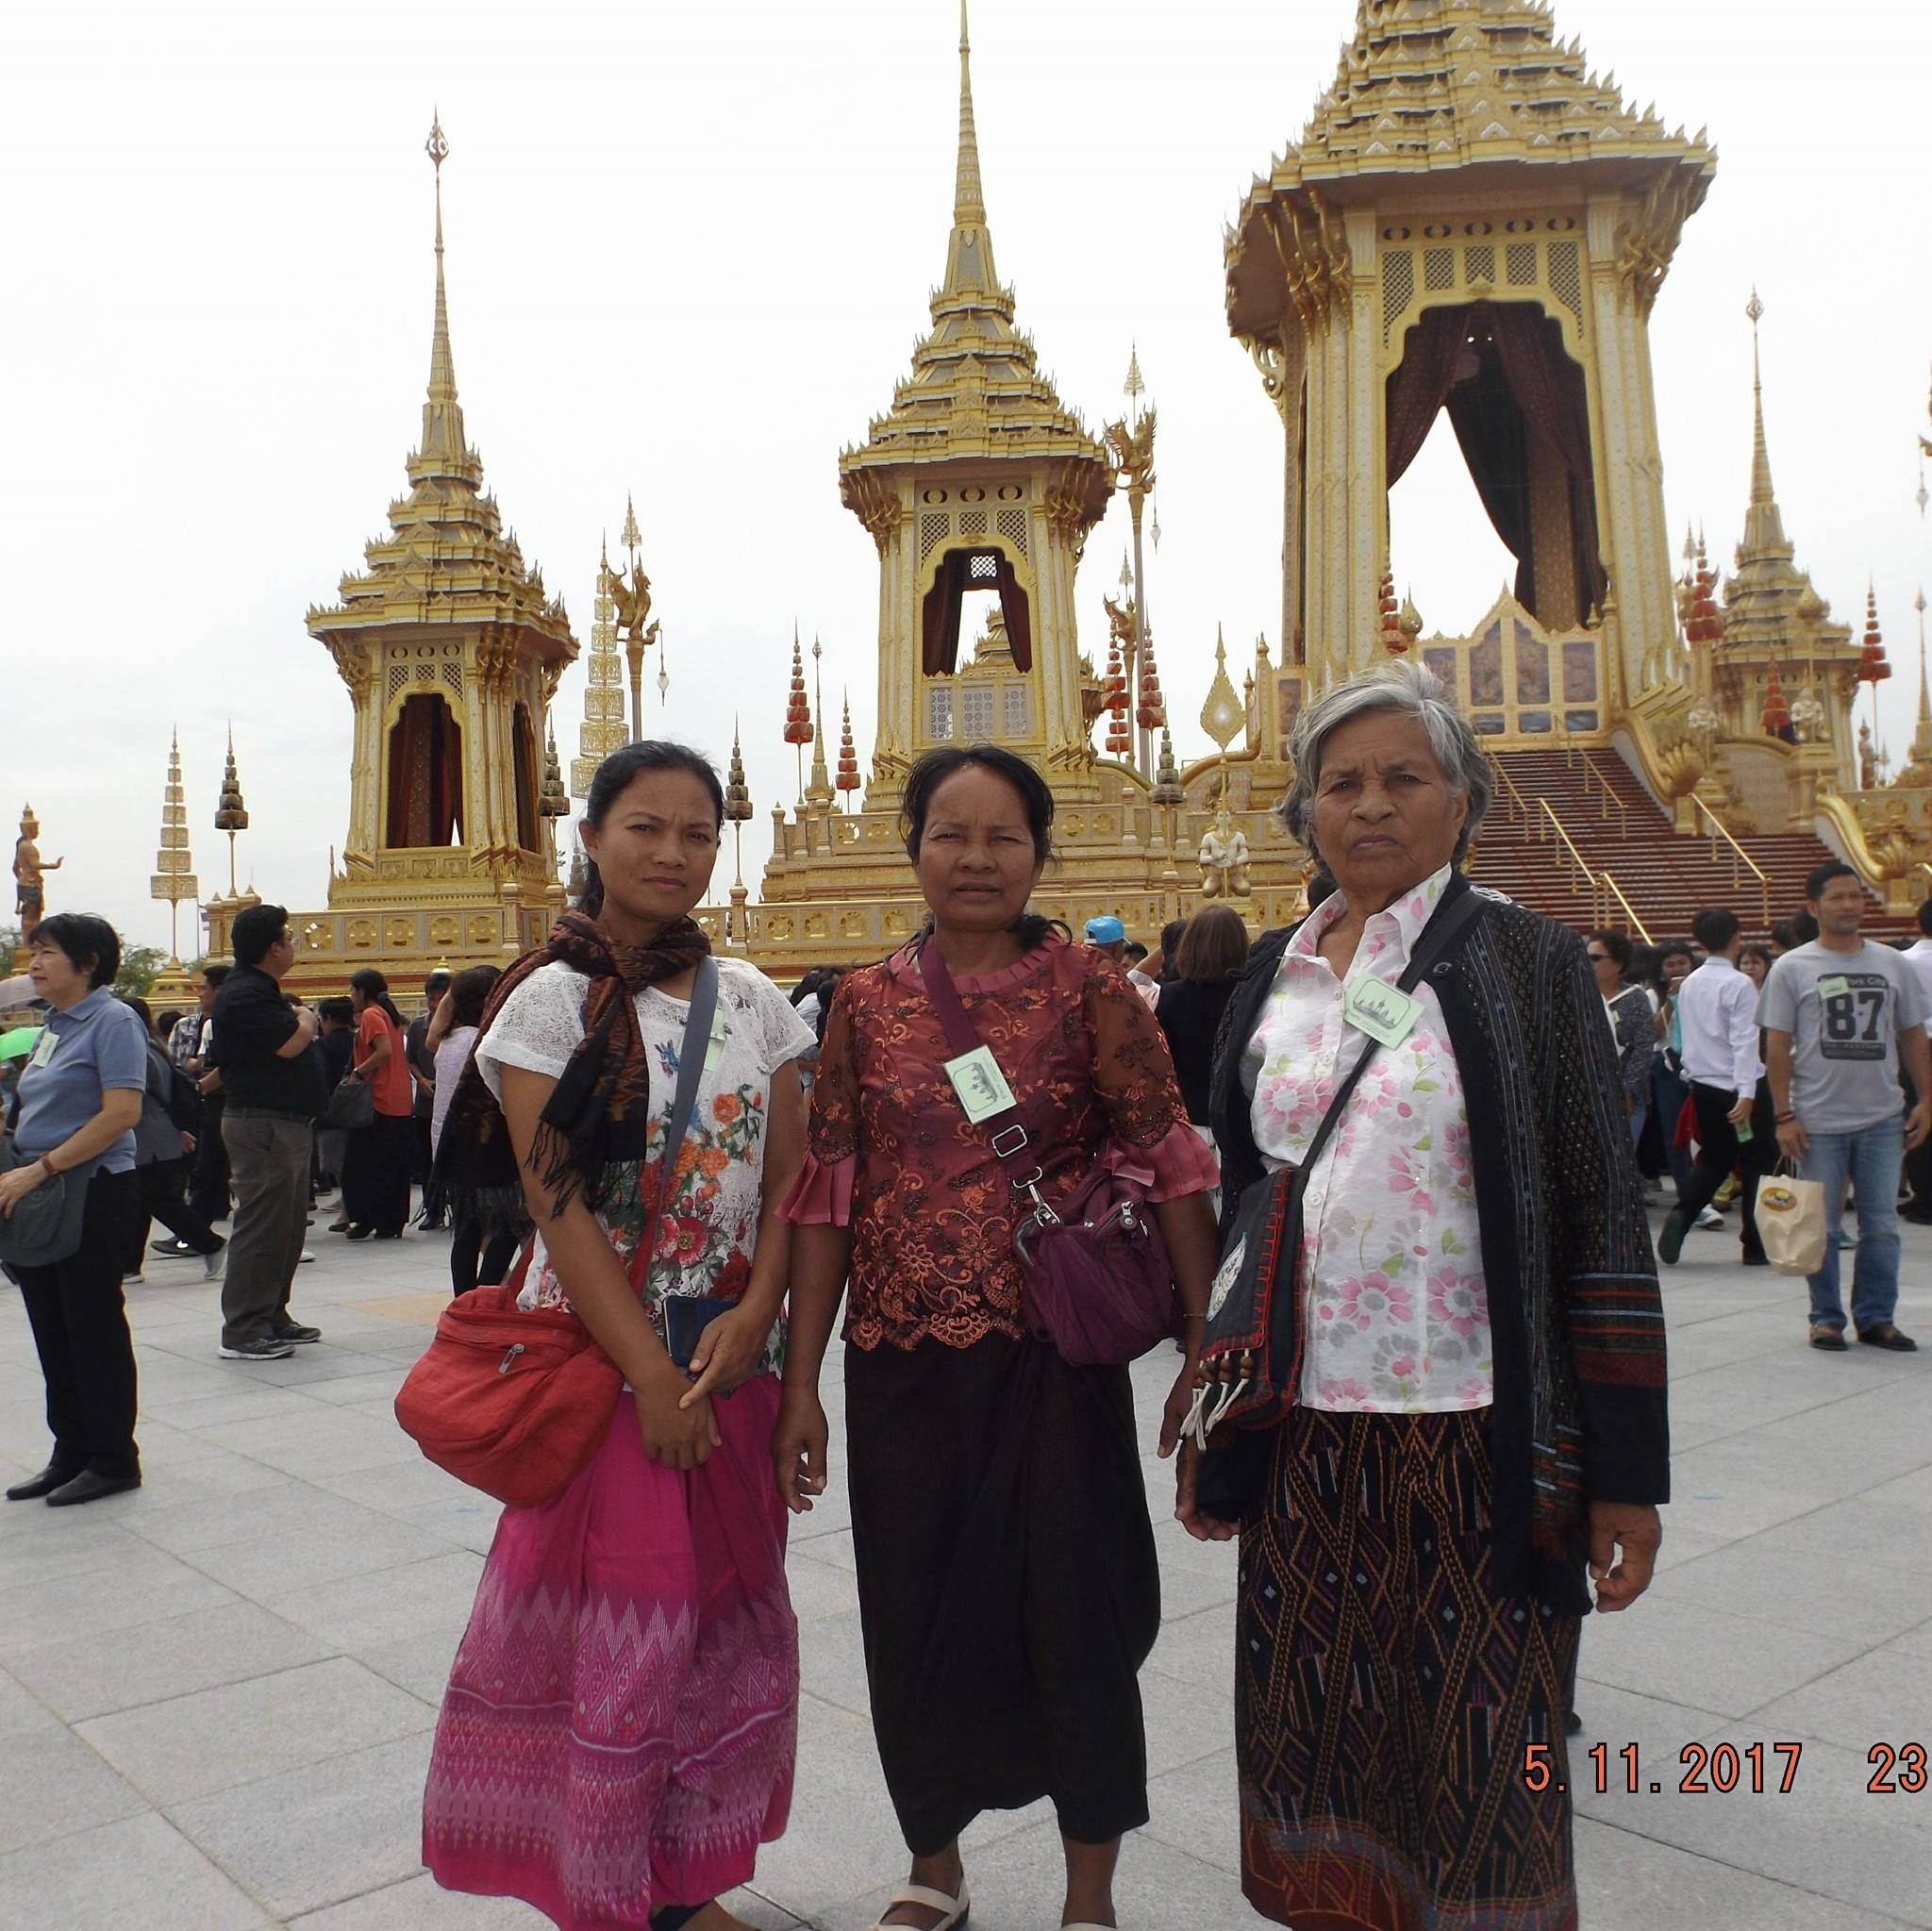
natural, people, tourism, temple, place of worship, tradition, event, pilgrimage, leisure, ceremony, world, wat, travel, building, vacation